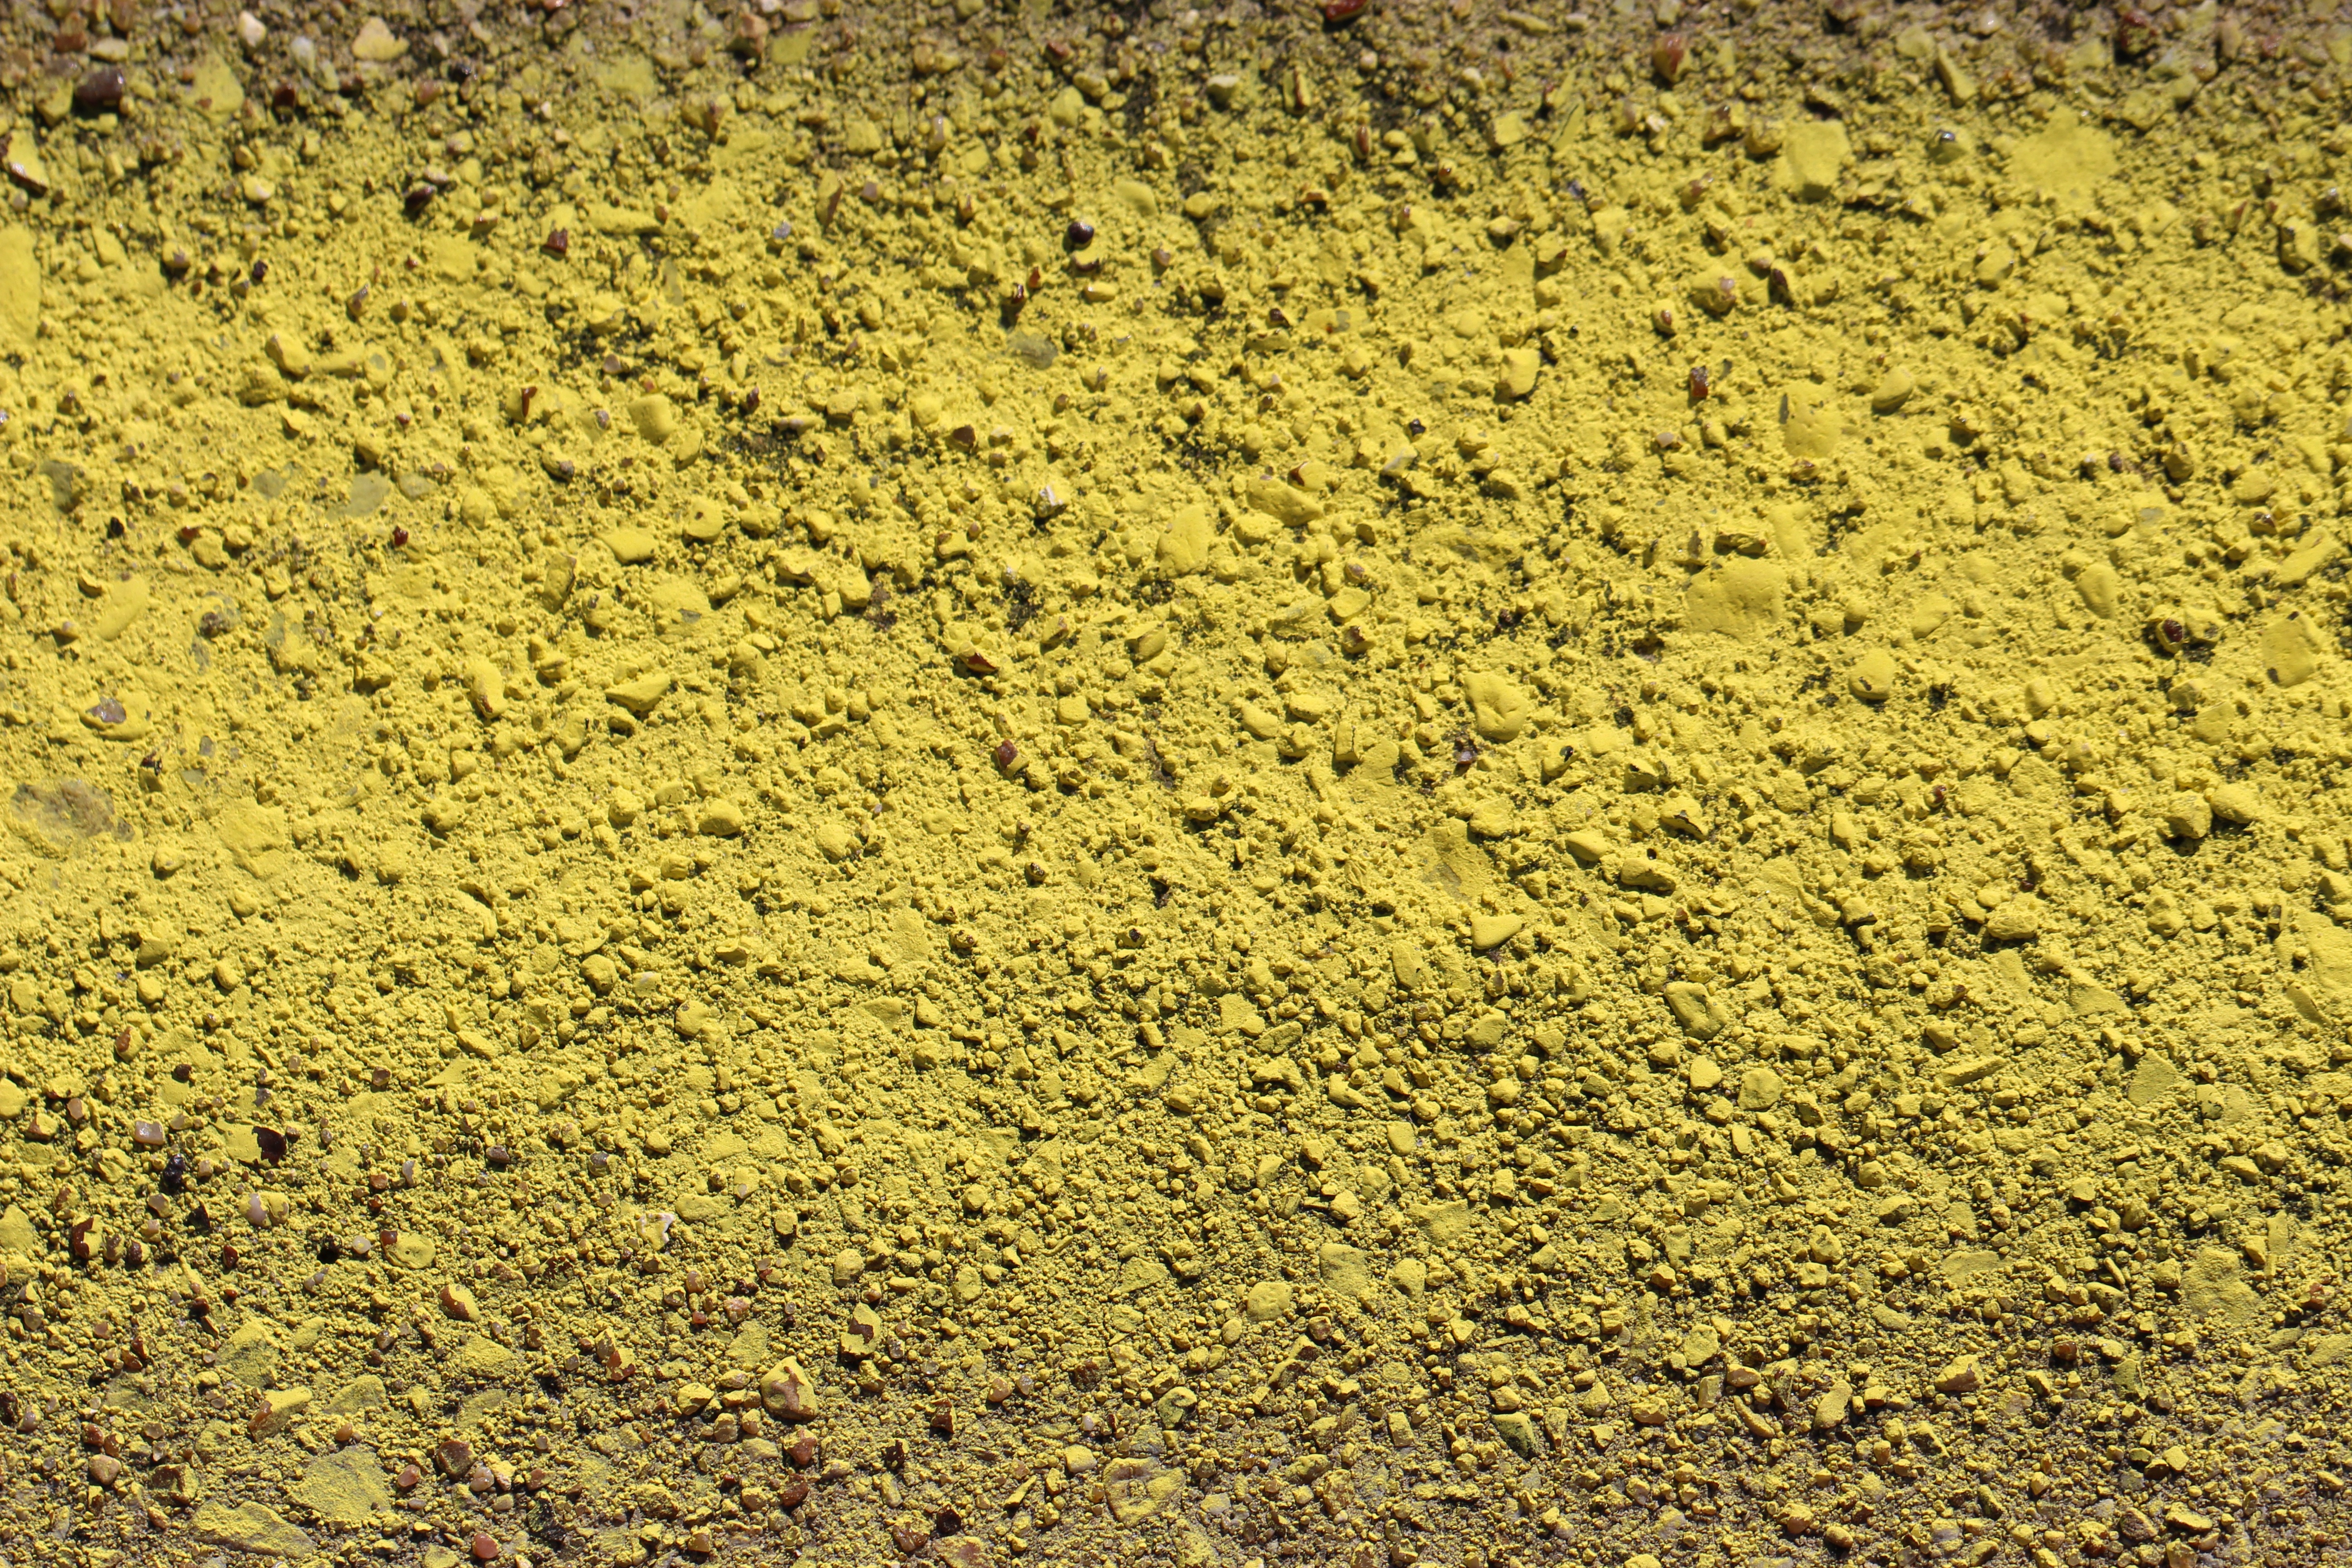
sand, road, texture, highway, wall, asphalt, freeway, crop, spray, soil, yellow, material, marking, background, motorway, grass family